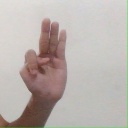
अक्षर: भ